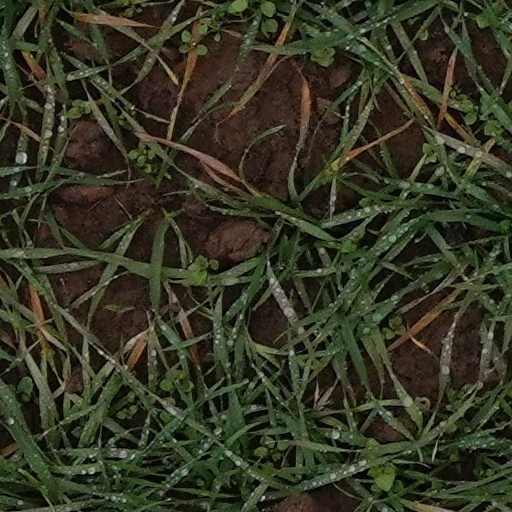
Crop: wheat